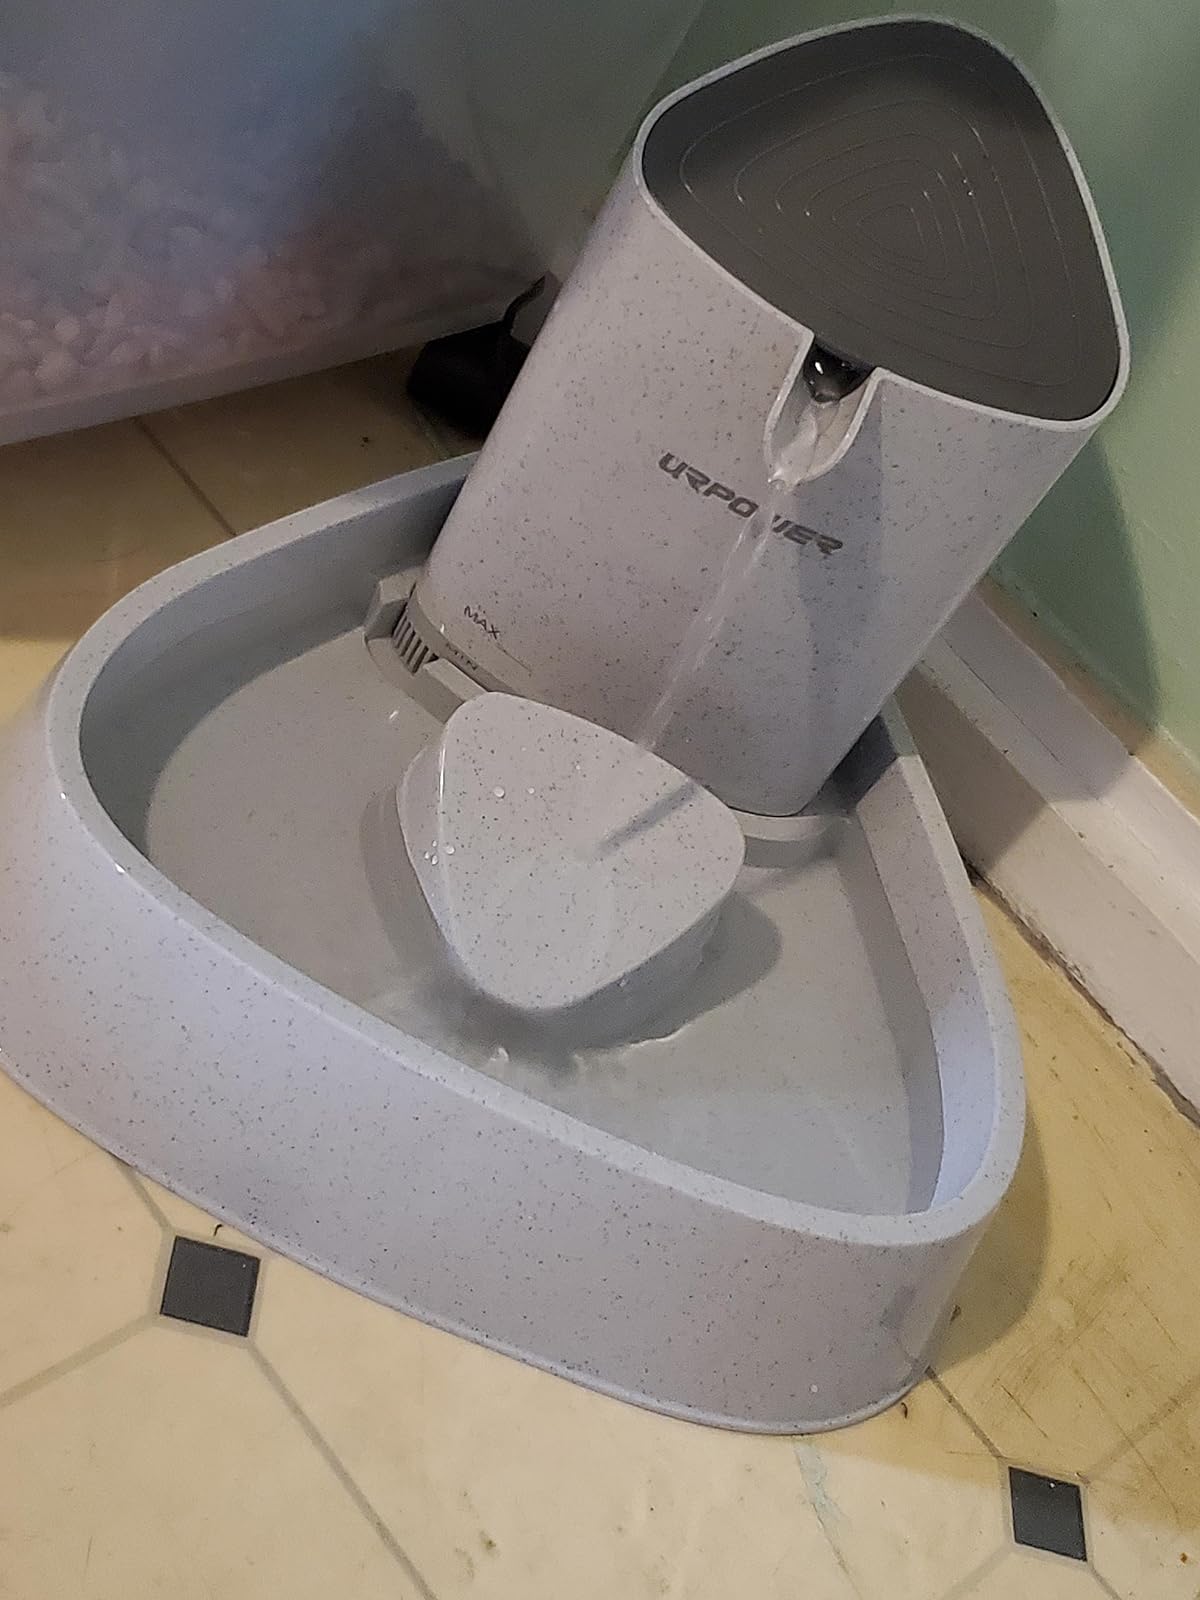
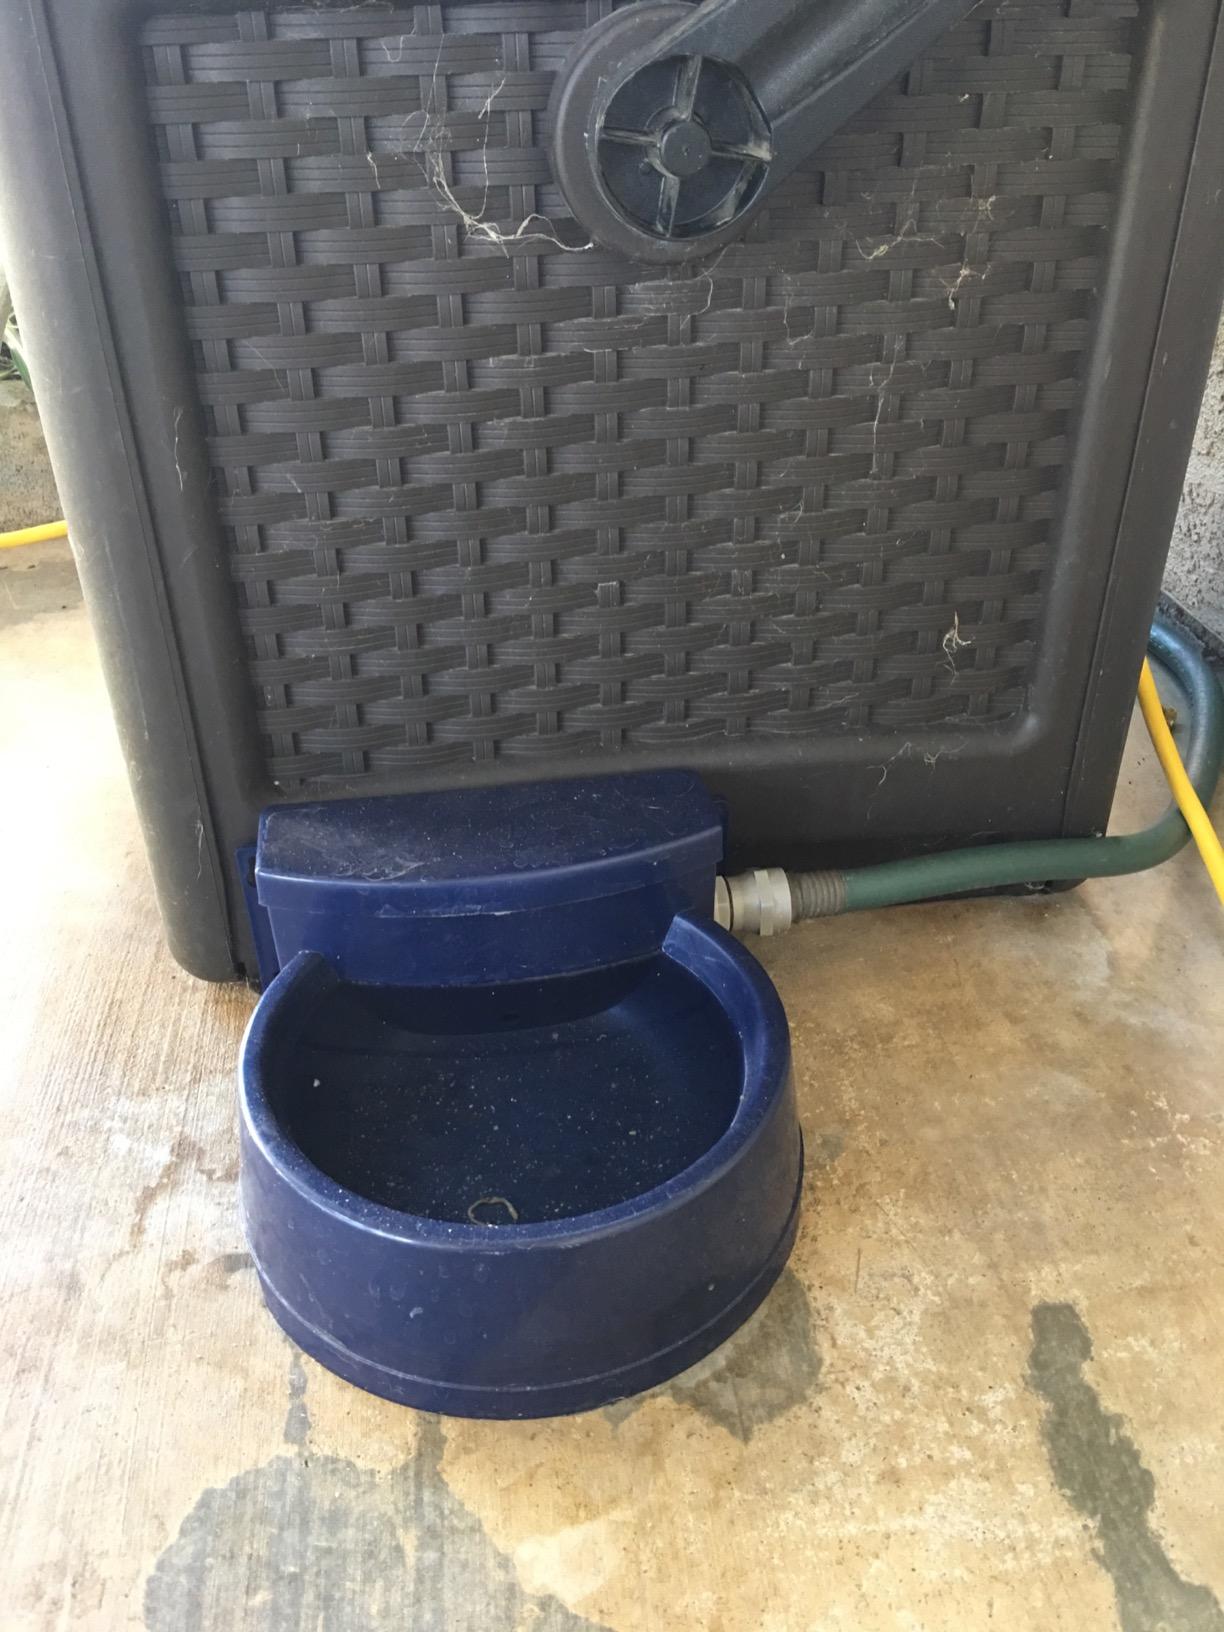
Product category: items_bowl
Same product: no